Kimberly Caldwell

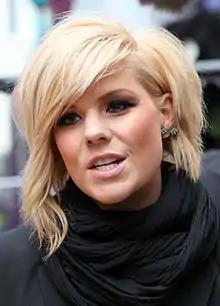
Caldwell in 2009

Kimberly Ann Caldwell-Harvey is an American singer and television hostess. She rose to fame when she was a finalist on the second season of "American Idol". After her "American Idol" stint, Caldwell was an entertainment correspondent and hosted various shows on the TV Guide Network. She released her debut album "Without Regret" on April 19, 2011.